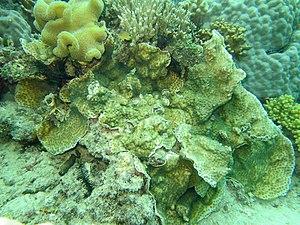
Echinopora horrida est une espèce de coraux appartenant à la famille des Merulinidae ou la famille Faviidae.